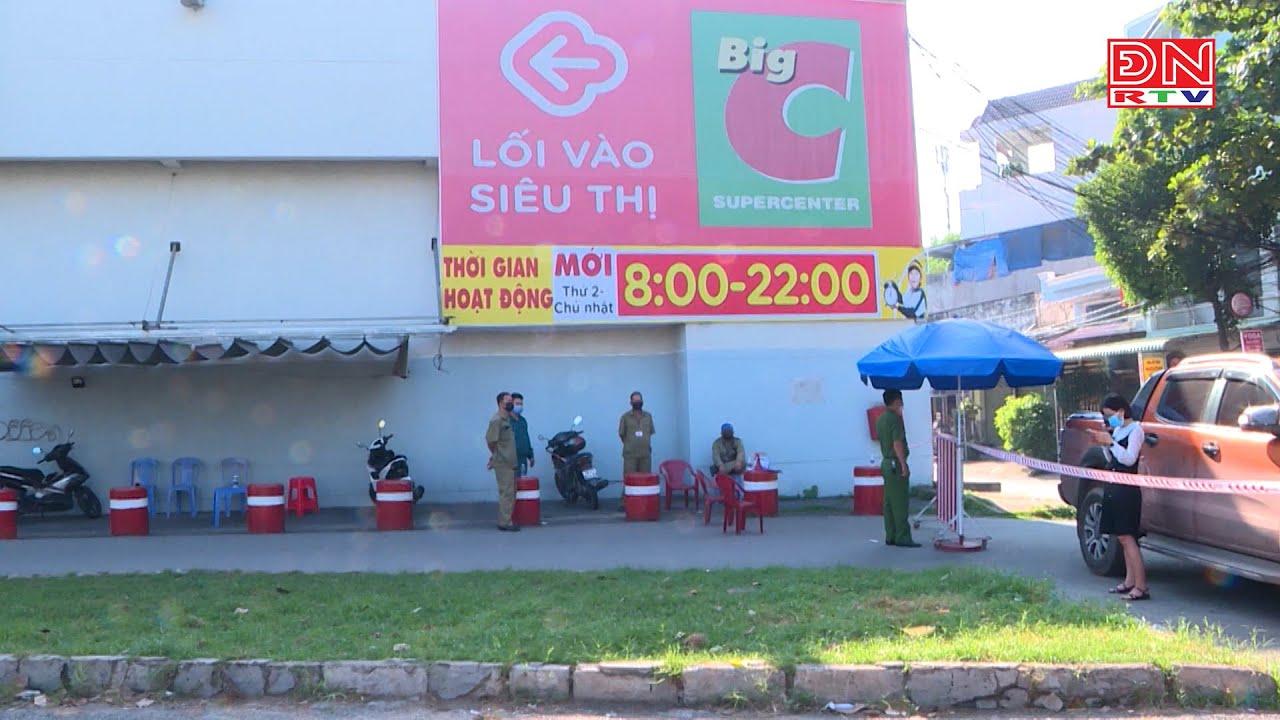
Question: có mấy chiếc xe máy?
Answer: có ba chiếc xe máy